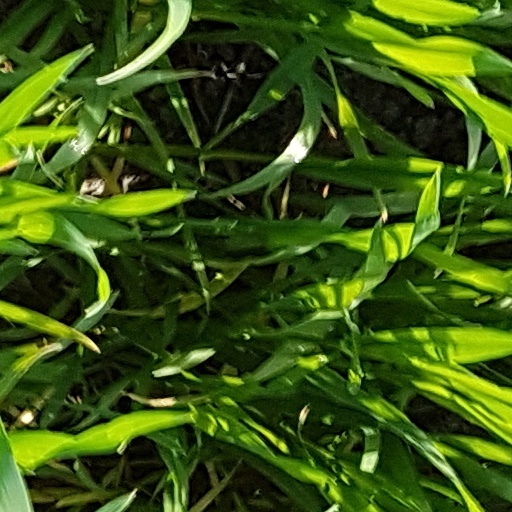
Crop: wheat